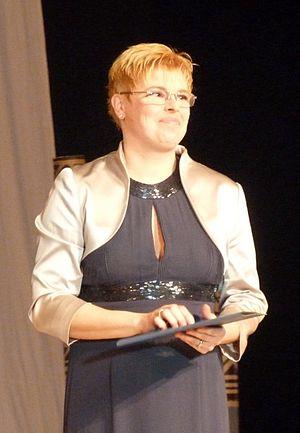
Ágnes Farkas, née le 21 avril 1973 à Budapest, est une ancienne joueuse de handball hongroise. Elle est championne d'Europe 2000, vice-championne olympique 2000 et double vice-championne du monde.